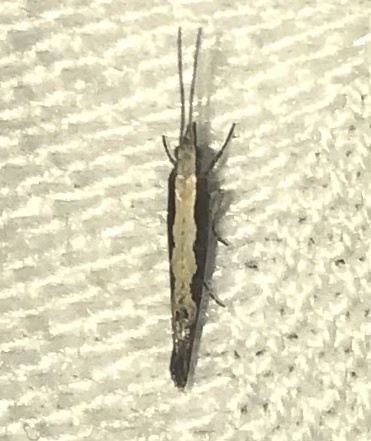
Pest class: diamondback_moth